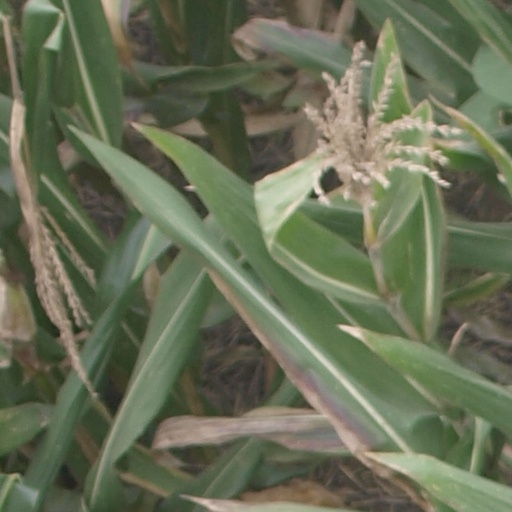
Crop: maize; corn